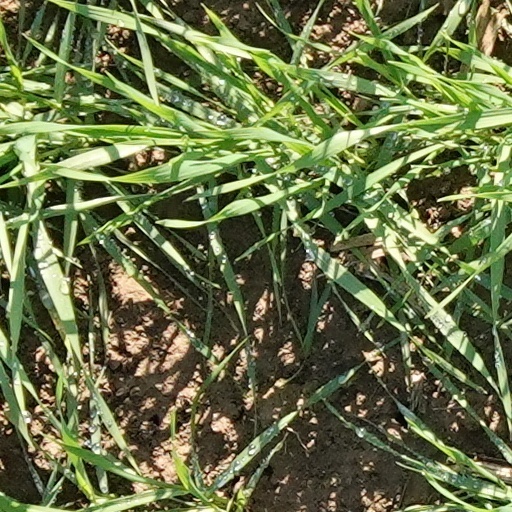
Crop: wheat